Sky position (RA, Dec in degrees): 325.005, -0.6887
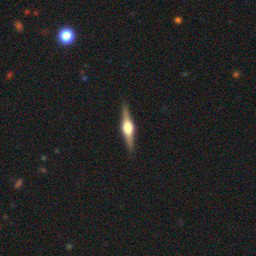
Galaxy morphology: Edge-on Galaxies with Bulge